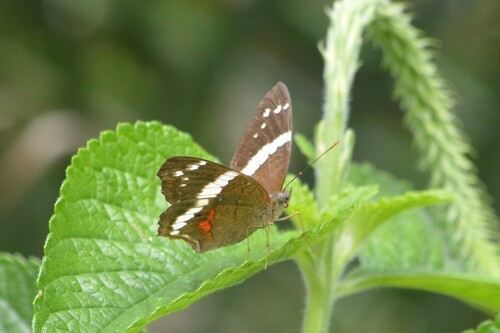
Scientific name: Anartia fatima
Common name: Banded peacock
Family: Nymphalidae
Order: Lepidoptera
Pollinator type: Primary pollinator
Habitat: Open areas and gardens
Geographic range: South America
Conservation status: Least Concern